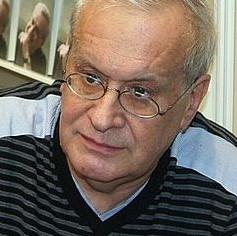
Age: 63